Maude Fealy

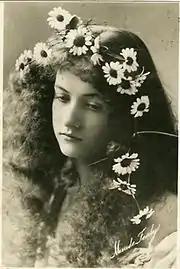
Fealy, c. 1900

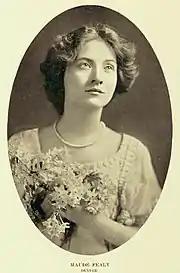
Fealy featured in "Representative Women of Colorado", 1914

Fealy appeared in her first silent film in 1911 for Thanhouser Studios, making another 18 between then and 1917, after which she did not perform in film for another 14 years. During the summers of 1912 and 1913, she organized and starred with the Fealy-Durkin Company that put on performances at the Casino Theatre at Lakeside Amusement Park in Denver and the following year began touring the western half of the U.S.